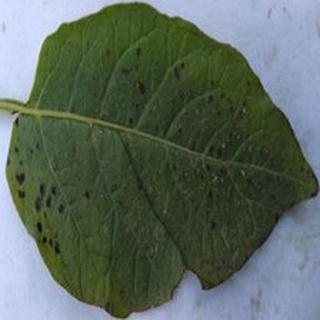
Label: potato_early_blight